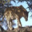
Label: leopard